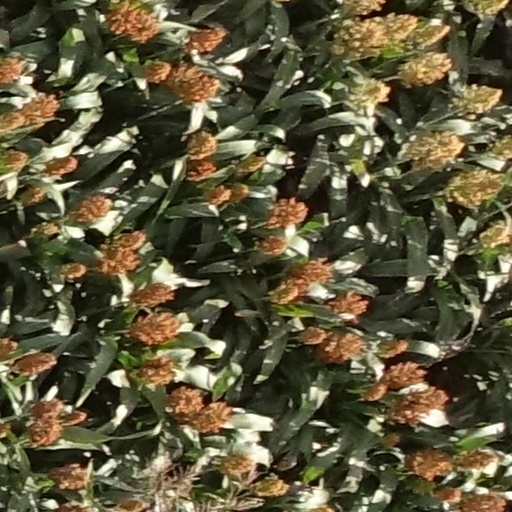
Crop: sorghum